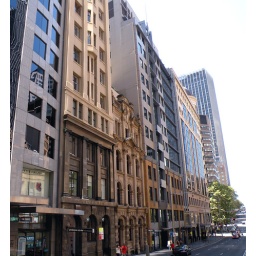
Stone buildings and glass towers in downtown Sydney